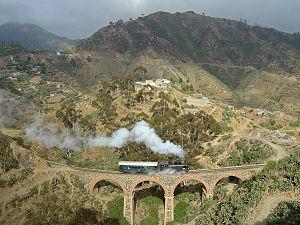
Sur les chemins de fer érythréens, actuellement seulement exploités entre Massaoua et Asmara, une locomotive de la série 440 circule sur la section montagneuse entre Arbaroba et Asmara, au niveau de la «